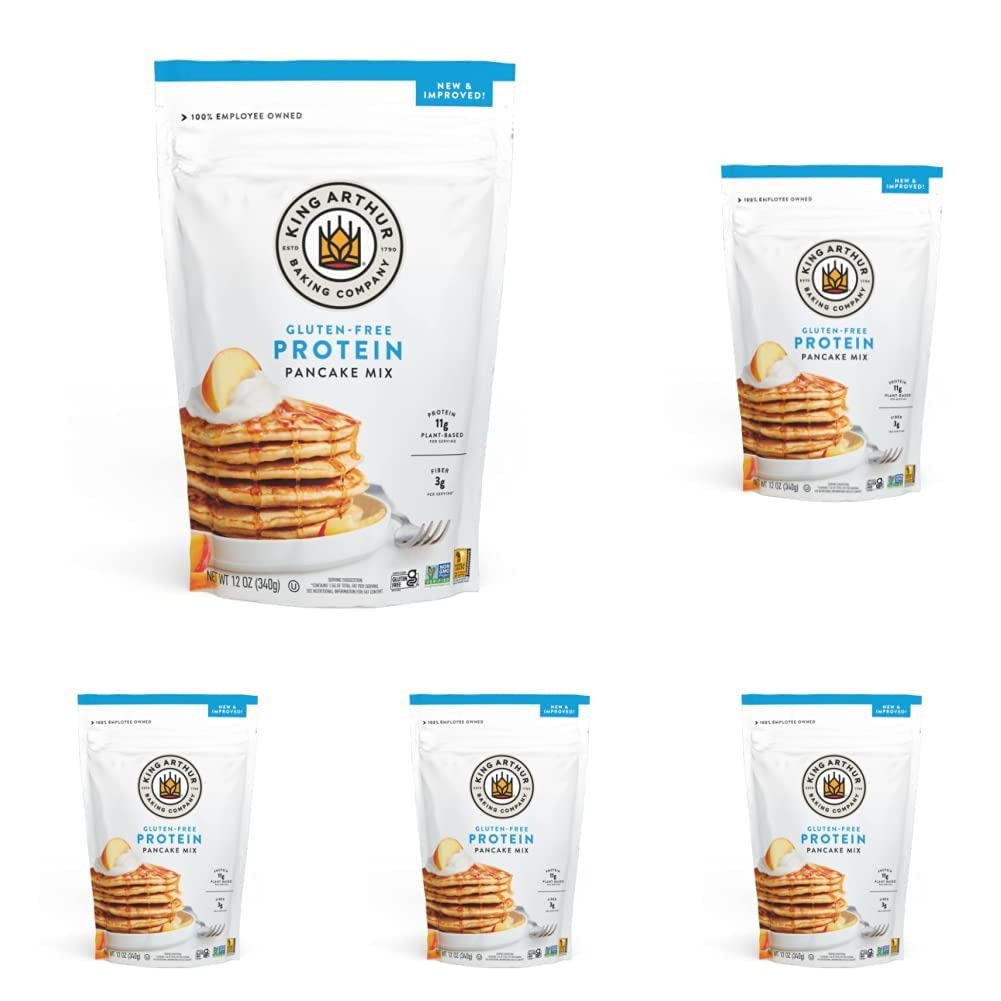
Item Name: King Arthur Flour Gluten Free Protein Pancake Mix, Non-GMO Project Verified, No Sugar Added, Non-Dairy, 12 Oz (Pack of 5)
Bullet Point 1: The below information is per pack only
Bullet Point 2: This 12 oz protein pancake mix makes nineteen 4" pancakes and includes directions to make 6, 12, or 19 pancakes
Product Description: The aim of is to offer many high quality products to customers and satisfy the needs of all customers. To achieve this, will spend more time to design the products.
Value: 60.0
Unit: Ounce

Price: 8.33